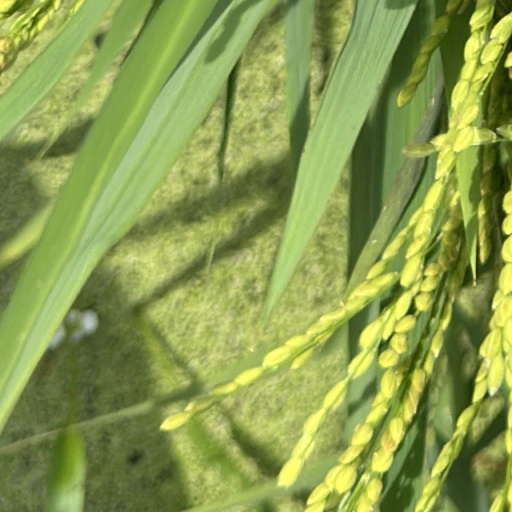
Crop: rice